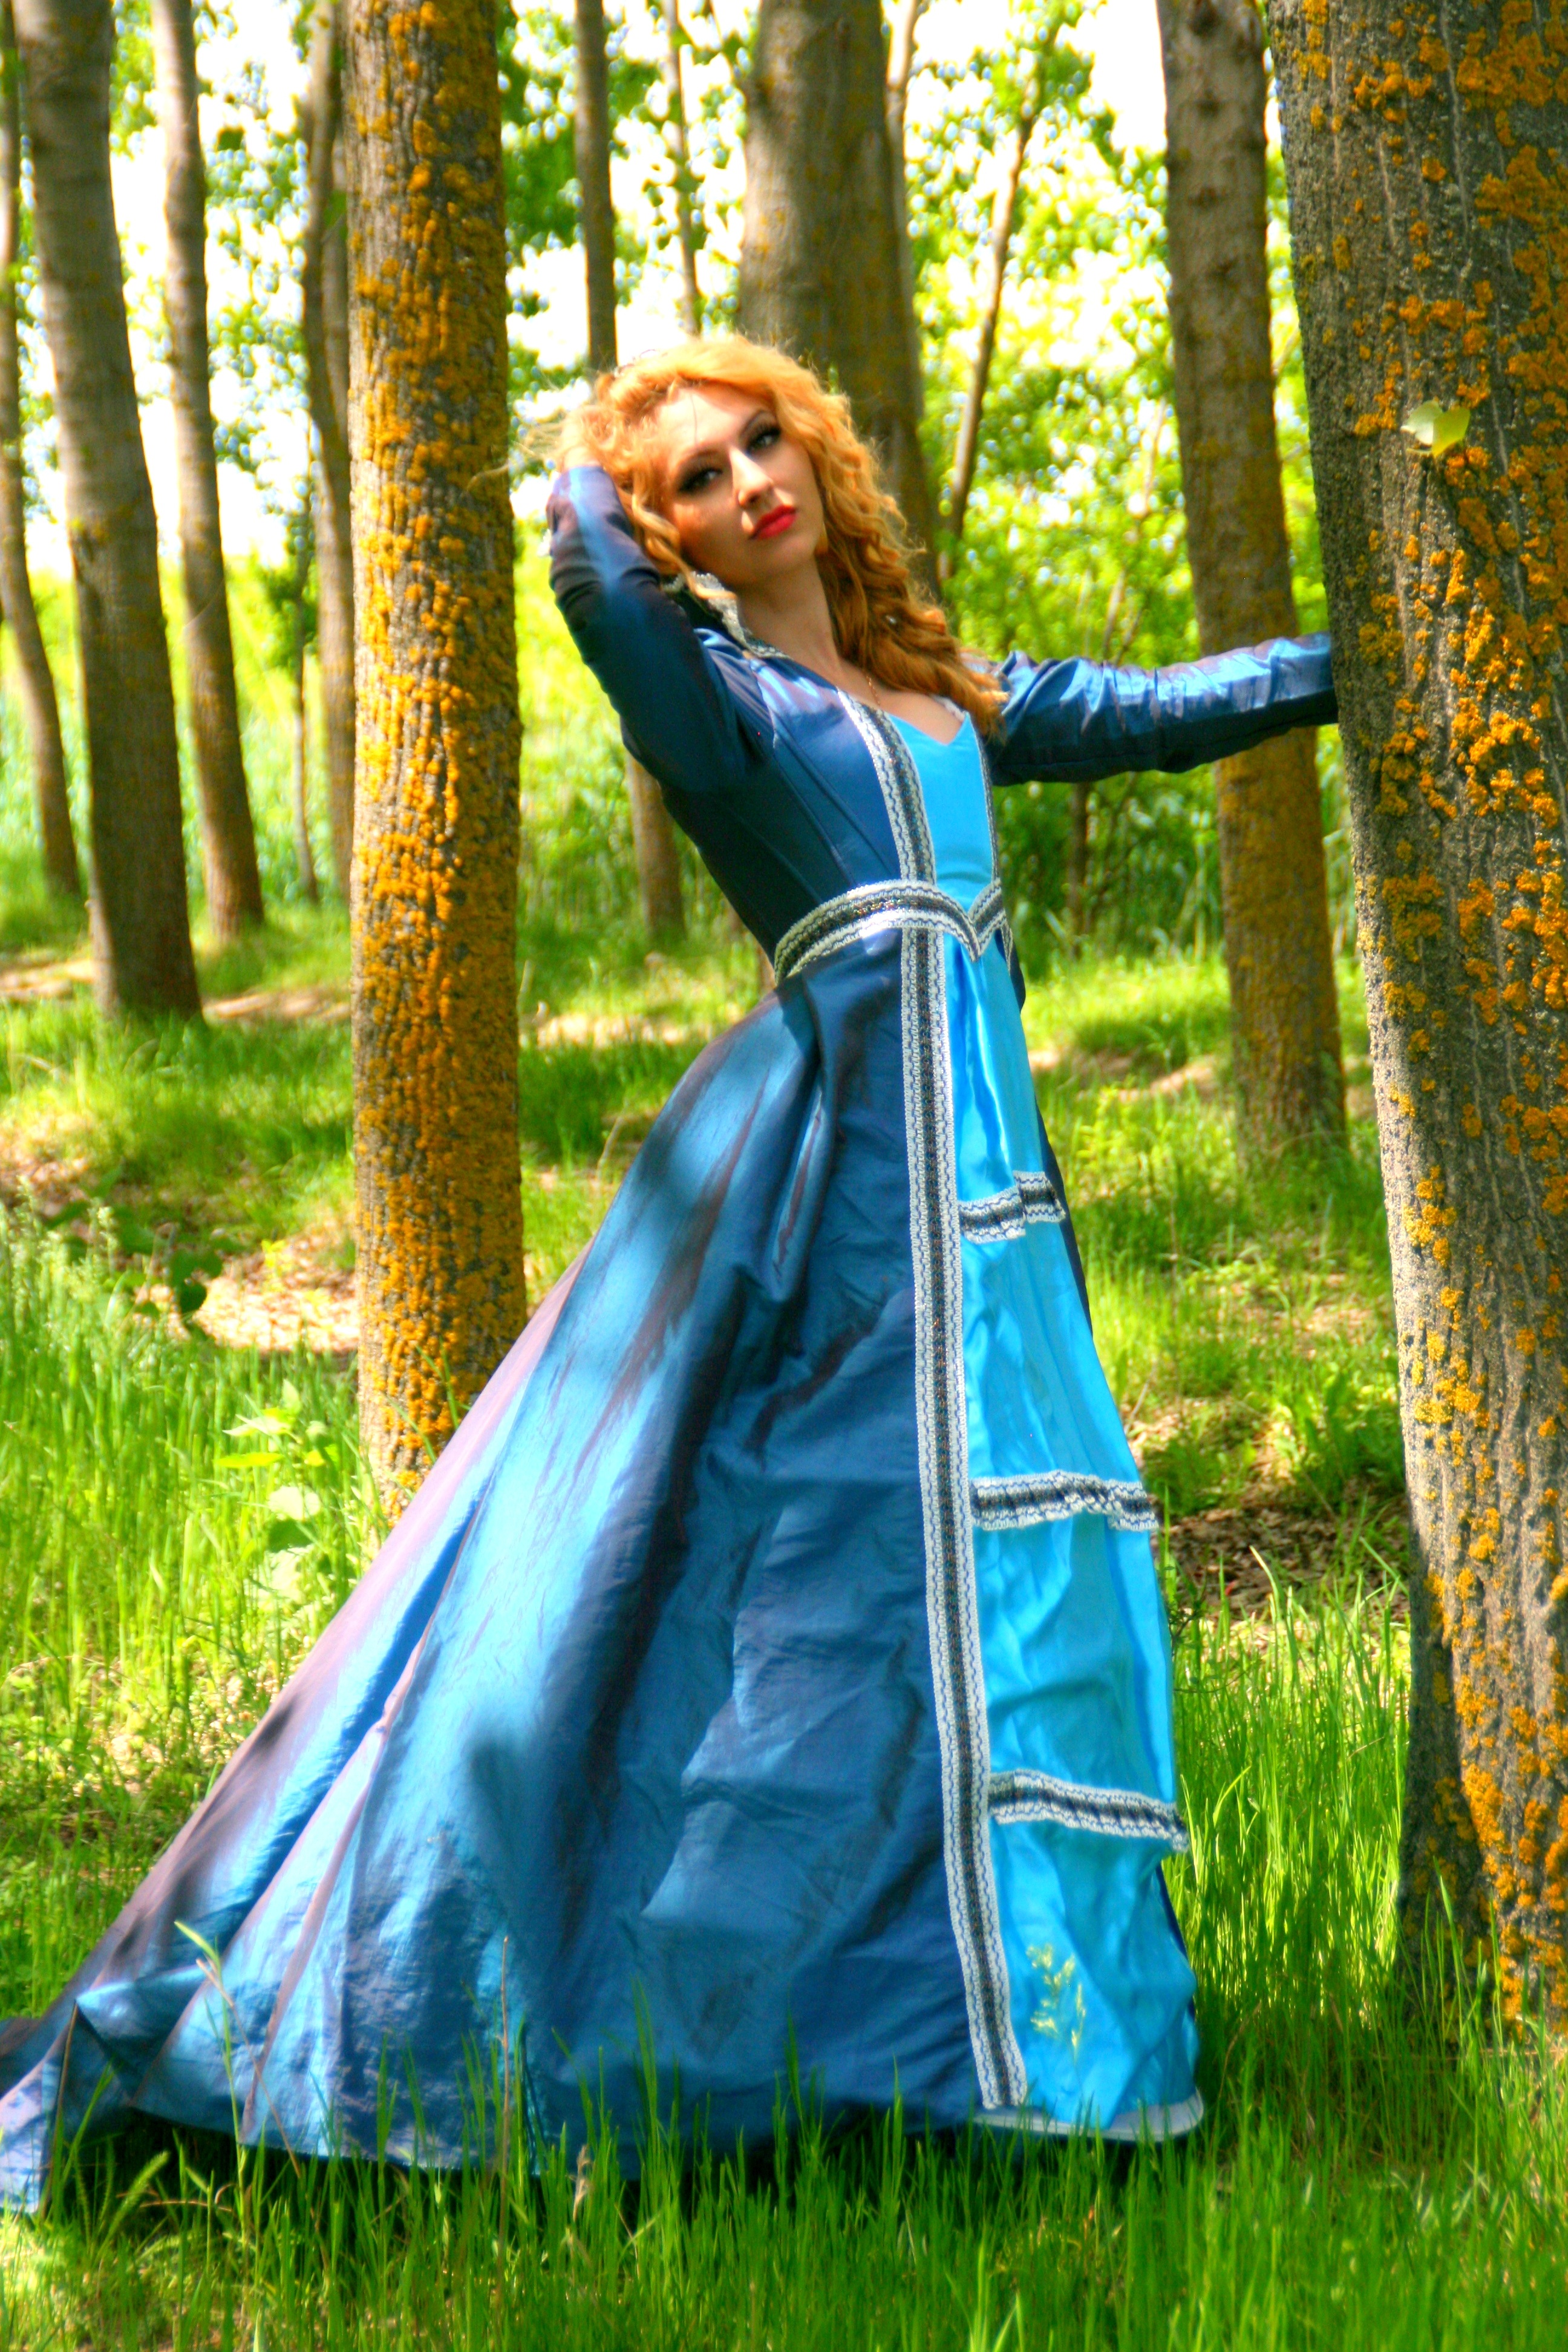
forest, girl, lawn, blue, clothing, outerwear, wreath, dress, beauty, story, princess, woodland